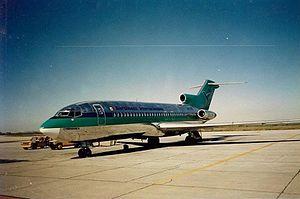
Aerolíneas Internacionales, S.A. de C.V. était une compagnie aérienne du Mexique qui a cessé ses activités en 2000 pour maintenance jugée insuffisante.